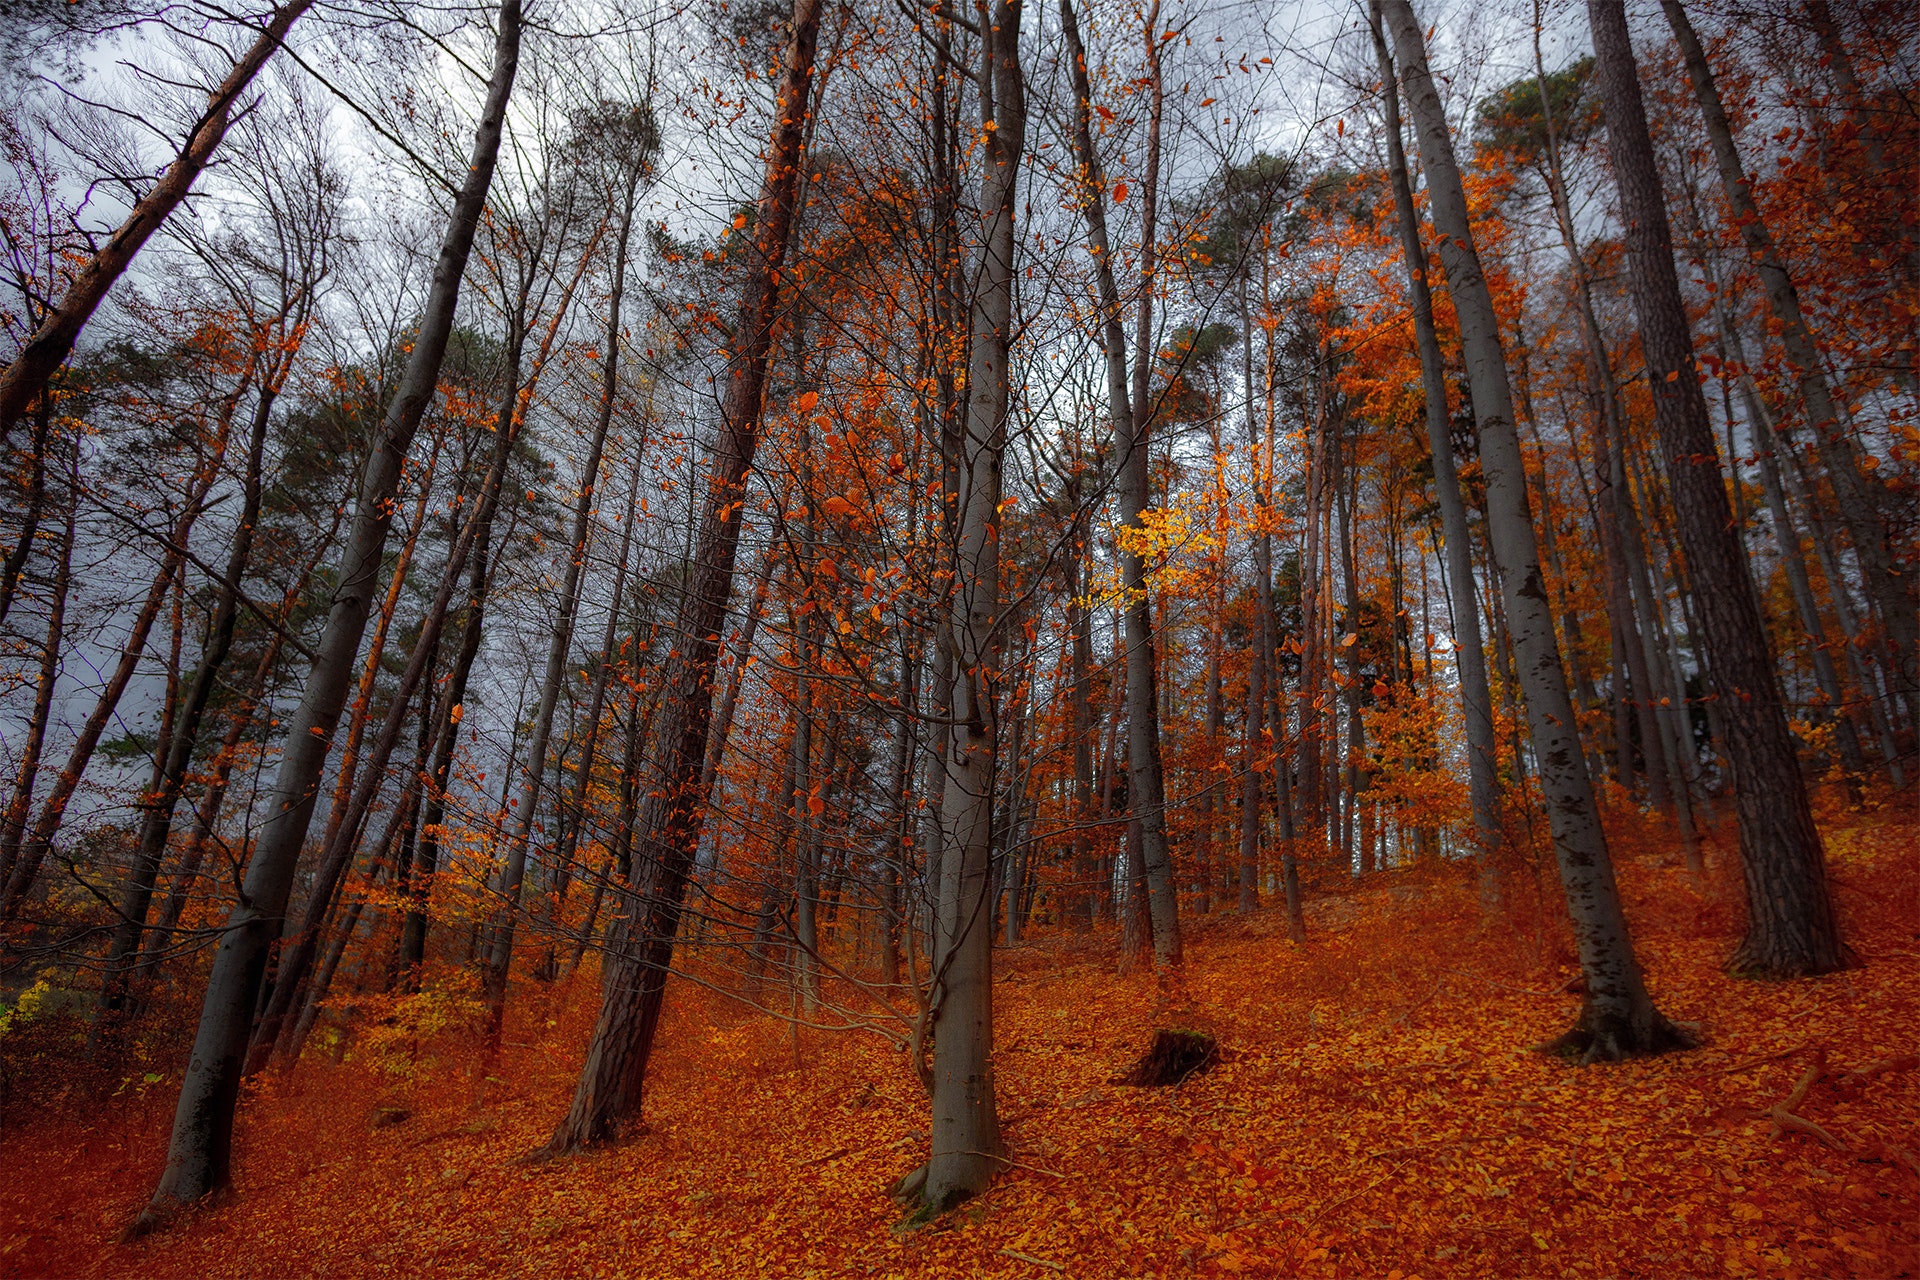
tree, forest, woodland, nature, natural environment, Northern hardwood forest, natural landscape, leaf, grove, deciduous, temperate broadleaf and mixed forest, woody plant, biome, autumn, plant, atmospheric phenomenon, old growth forest, trunk, tropical and subtropical coniferous forests, nature reserve, wilderness, temperate coniferous forest, spruce fir forest, branch, sky, wood, state park, sunlight, plant stem, landscape, birch, pine family, beech, red pine, birch family